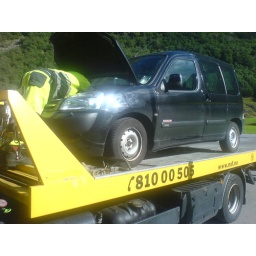
my first attempt at bringing the birds to the forest failed in a 11km tunnel.